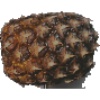
Label: Pineapple 1